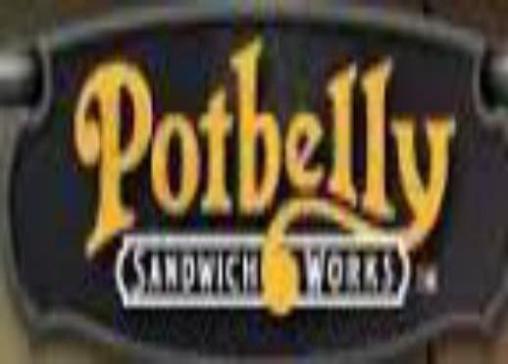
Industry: Food